Ian Nepomniachtchi

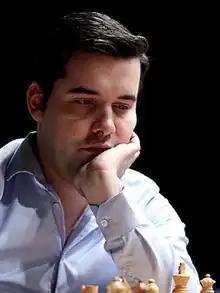
Nepomniachtchi at the 2018 Russian Chess Championships Super Finals

Nepomniachtchi won the 7th Hainan Danzhou tournament in July and the Tal Memorial in October.